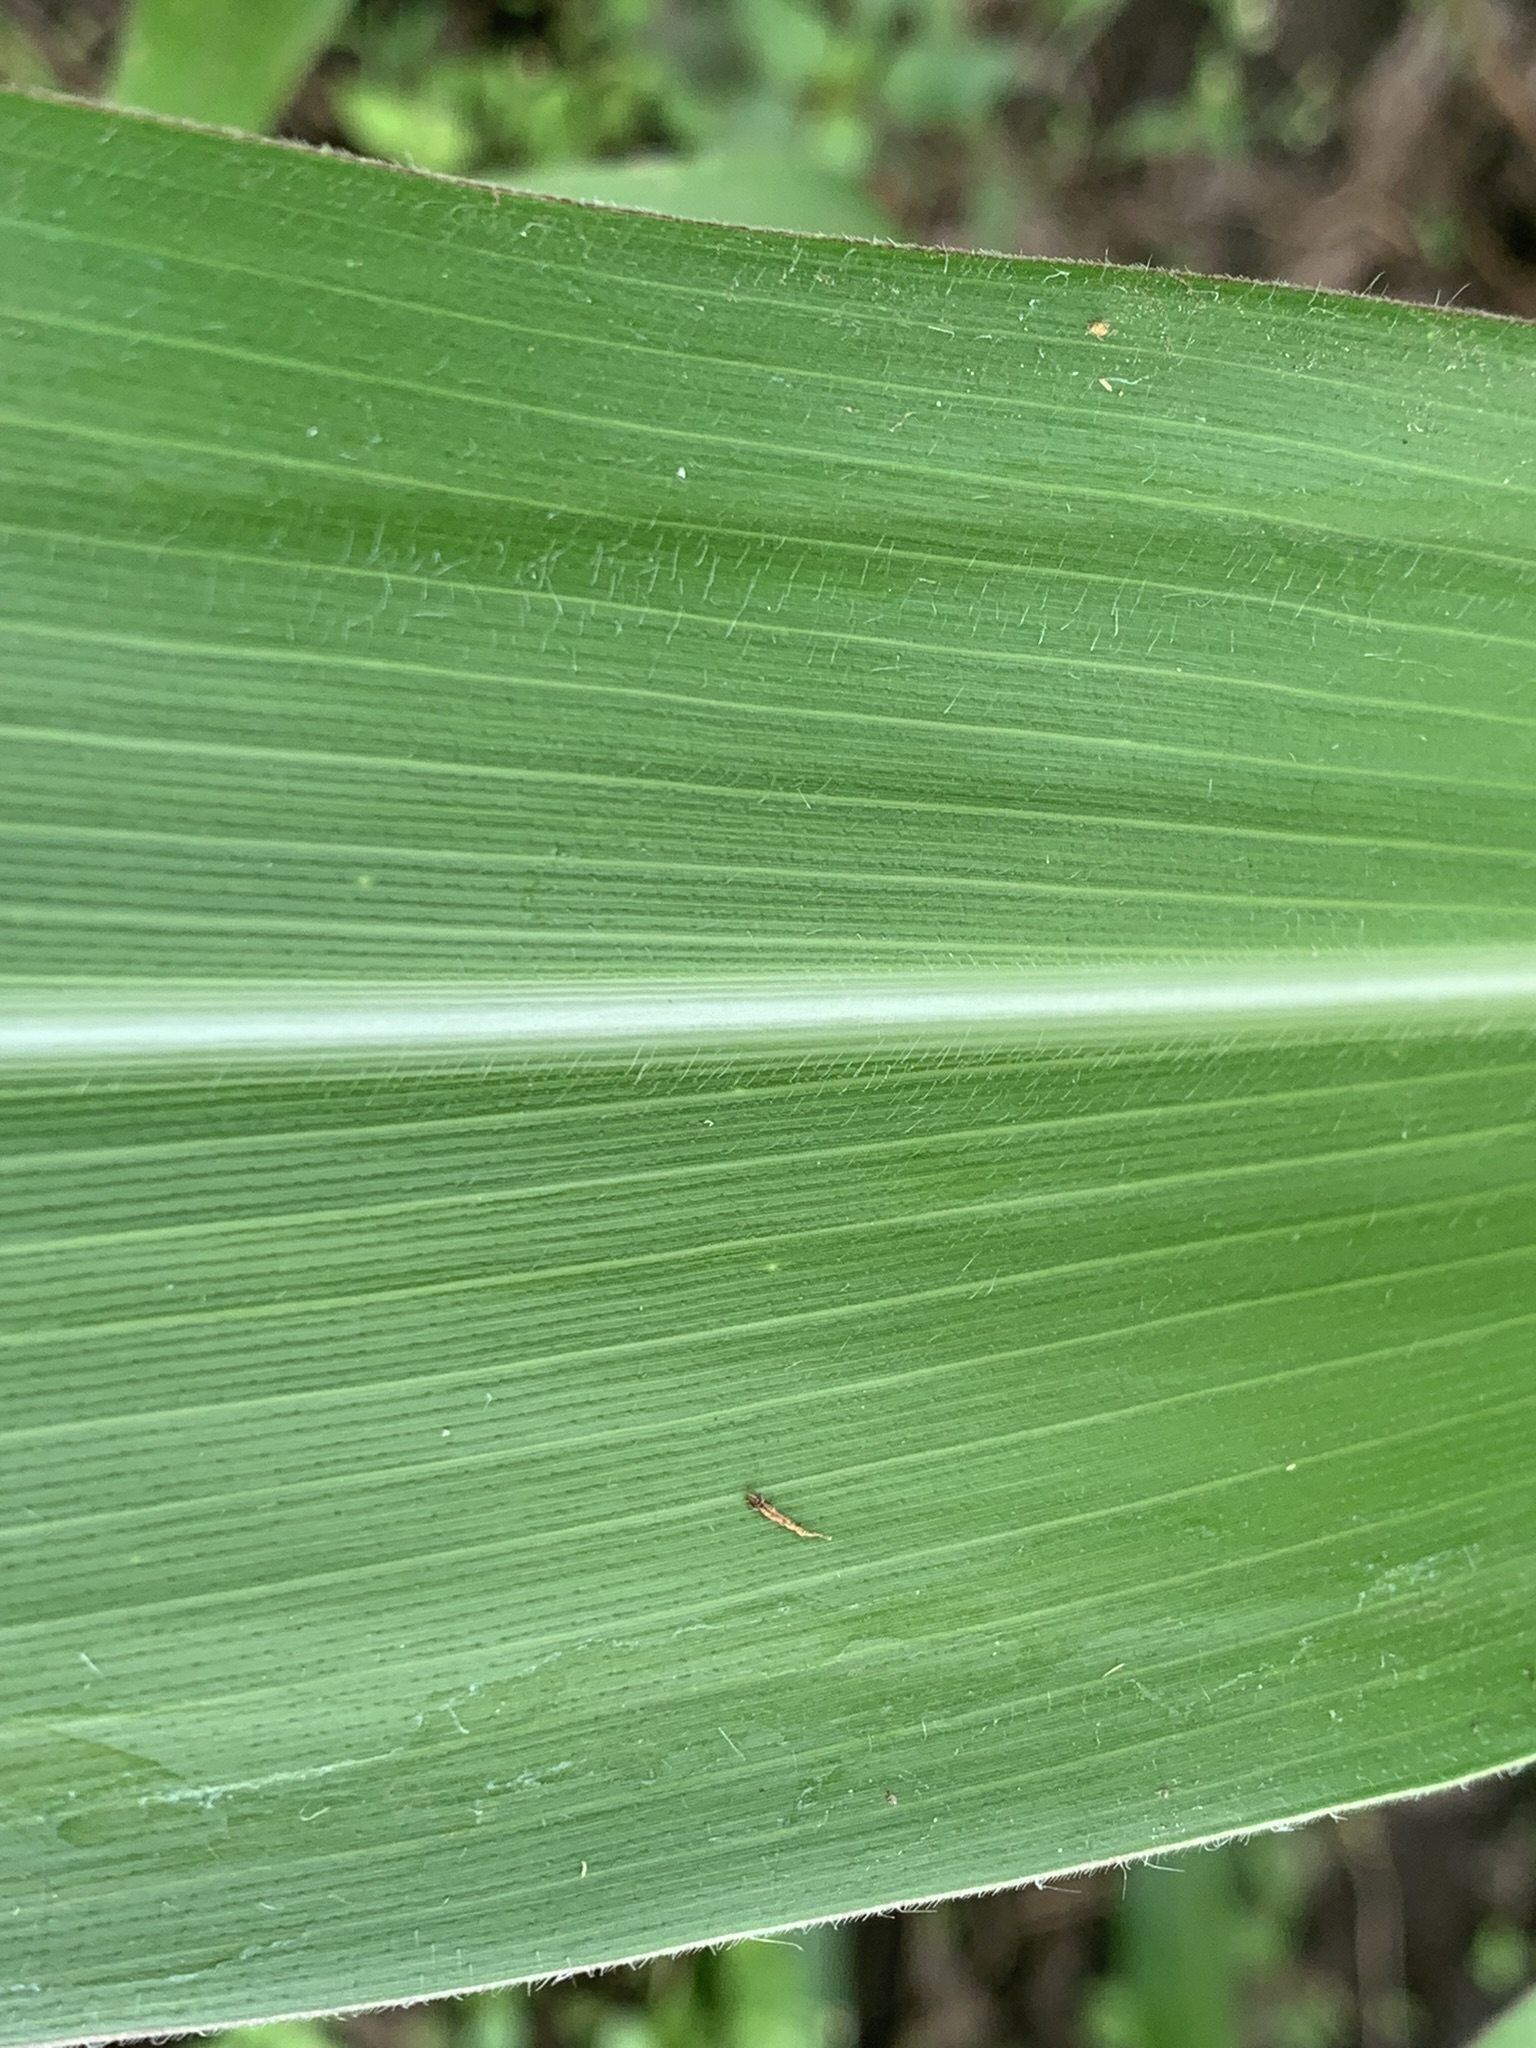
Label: Healthy